Strepsirrhini

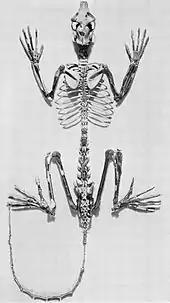
"Notharctus", a type of North American adapiform, resembled lemurs but did not give rise to them.

Adapiform primates are extinct strepsirrhines that shared many anatomical similarities with lemurs. They are sometimes referred to as lemur-like primates, although the diversity of both lemurs and adapiforms do not support this analogy.